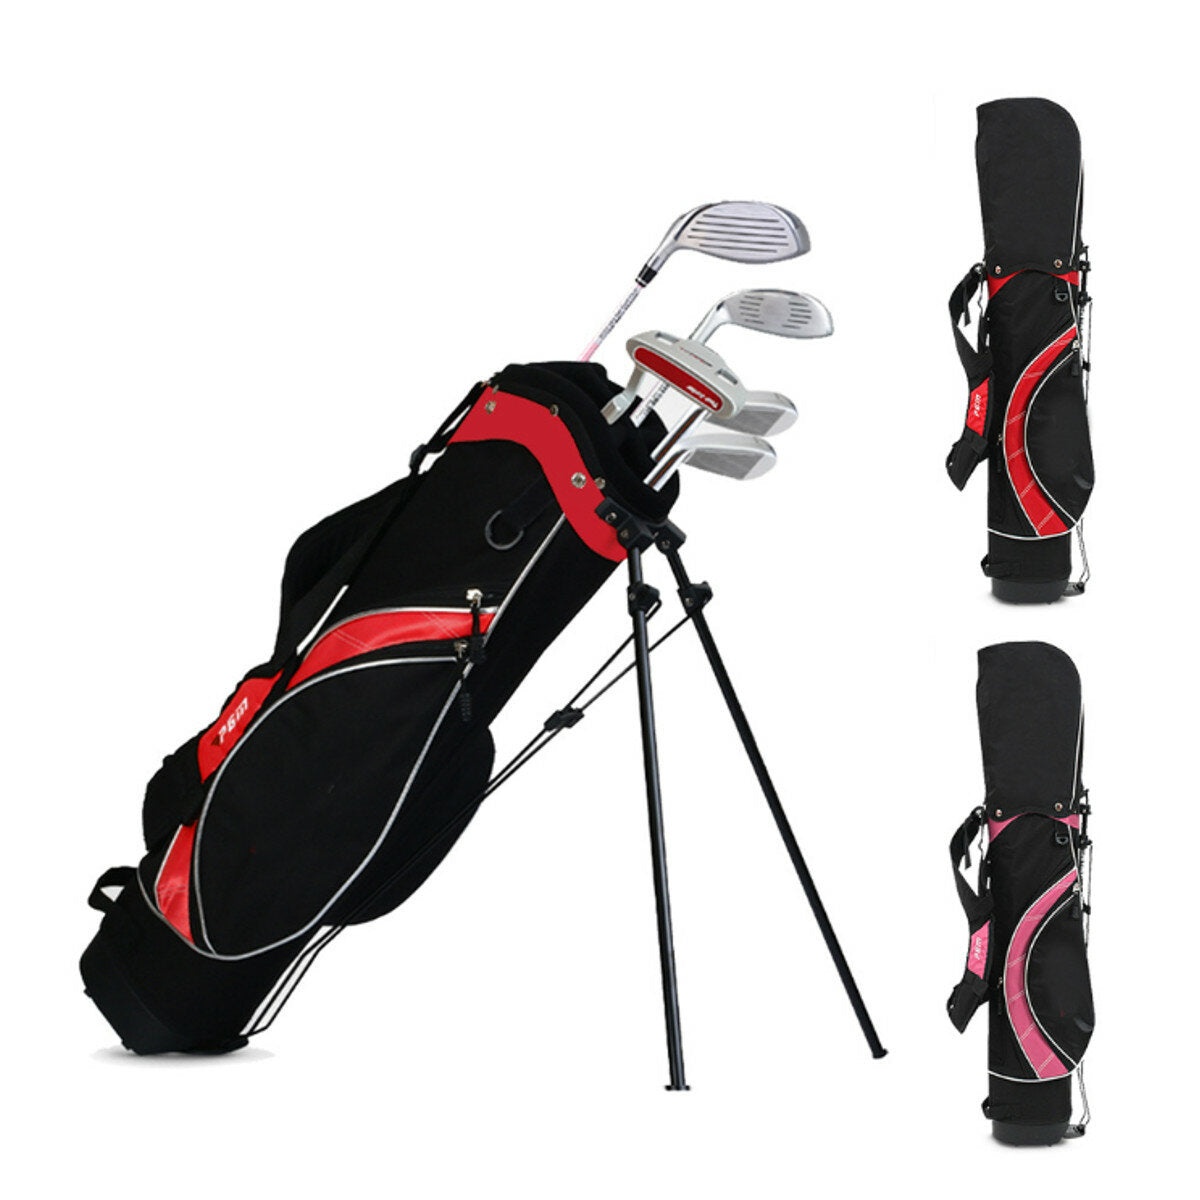
Children's Golf Bag Golf Support Ultra Light Stand Portable Large Capacity Double Shoulder Strap For Boy Girl 3-12 Years Old
﻿Specifications: Name: Golf Bag. Color: Black+Red/Black+Pink. Applicable gender: Neutral/male and female. Applicable sports: Golf. Material: Nylon. Pattern: Stripes. Capacity: 36-55L. Suitable: 3-9/9-12years old. Package size: 74x24x19cm/28.86x9.36x7.40inch. Features: ✔100% brand new and high quality. ✔Tow different age groups: 3-9 years, 9-12 years old. ✔Light Weight Stand Bag is easy to carry with dual strap and cushioned hip pad. ✔The base of the bag, widen the round ground, can stand firmly on the flat ground to protect the club. ✔Stable support base, easy to open with one hand, long service life. ✔High-capacity Stem hole, easy to store a full set of golf club. Package included: 1 x Golf Bag. Note: -Please allow slight deviation of measurement due to manual measurement. -Due to different monitors and different light, the picture may not reflect the actual color of the item. -Please consider the actual sizes shown in the listing as the pictures are generally enlarged to show detail
Brand: GreenZech
Category: Sporting Goods > Outdoor Recreation > Golf > Golf Bags